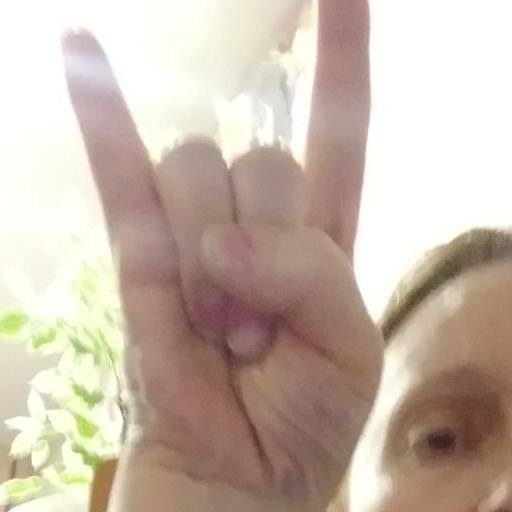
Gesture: rock